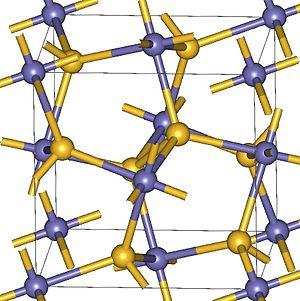
Le peroxyde de zinc est un composé chimique constituée d’un atome de zinc et de deux atomes d'oxygène.